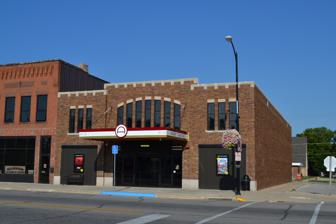
Building: The Avery Theater
Country: United States of America
Year built: 1931
United States historic place The Avery Theater U.S. National Register of Historic Places Show map of Iowa Show map of the United States Location 495 State St. Garner, Iowa Coordinates 43°06′02″N 93°36′06″W / 43.10056°N 93.60167°W / 43.10056; -93.60167 Area less than one acre Built 1931 Architectural style Art Deco NRHP reference No. 08001043 Added to NRHP November 12, 2008 The Avery Theater is a historic building located in Garner, Iowa , United States .  Built 1930 to 1931, this was the only theater in town built specifically to show movies with sound. It was built by an independent operator who was not affiliated with a studio or a theater chain. The Art Deco structure was designed by Minnesota architect Henry E. Waldron.  In addition to playing movies the theater also hosted a variety of events supporting local civic and social groups. The interior was gutted of its theater features in 1970, and it became Erickson's Pharmacy.  It became Tammy's Pharmacy around 2003 after Tammy Abbas bought it.  The building was listed on the National Register of Historic Places in 2008. From 2010 to 2013 the building was renovated back into a theater, and it reopened as a movie theater in August 2013. References